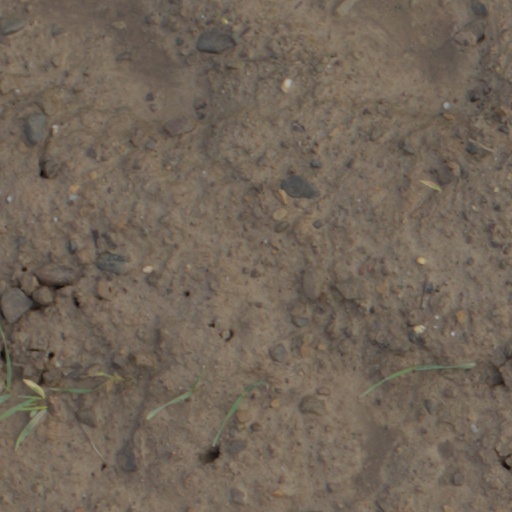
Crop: wheat